Earl of Donoughmore

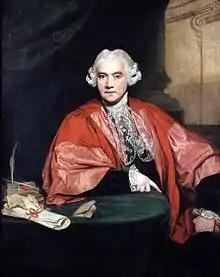
John Hely-Hutchinson (1724–1794) by Sir Joshua Reynolds (1723–1792)

The first Earl was succeeded according to the special remainder (and normally in the barony of Donoughmore) by his younger brother, the second Earl. He was also a General in the British Army. In 1801 he was created Baron Hutchinson, of Alexandria and Knocklofty in the County of Tipperary, in the Peerage of the United Kingdom, with remainder to the heirs male of his body. Lord Donoughmore also served as Lord-Lieutenant of County Tipperary from 1831 to 1832.